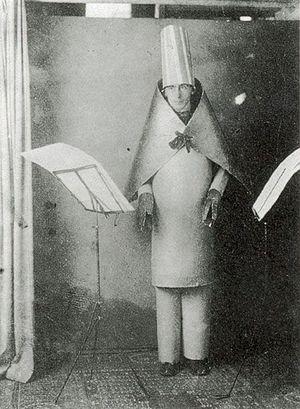
Le mouvement dada est un mouvement intellectuel, littéraire et artistique du début du XXᵉ siècle, qui se caractérise par une remise en cause de toutes les conventions et contraintes idéologiques, esthétiques et politiques.
8 février